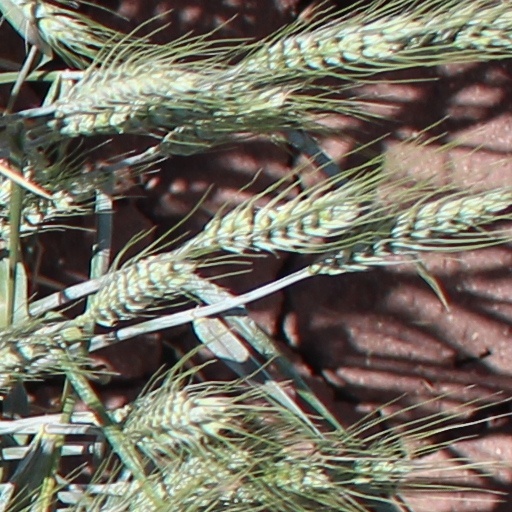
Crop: wheat